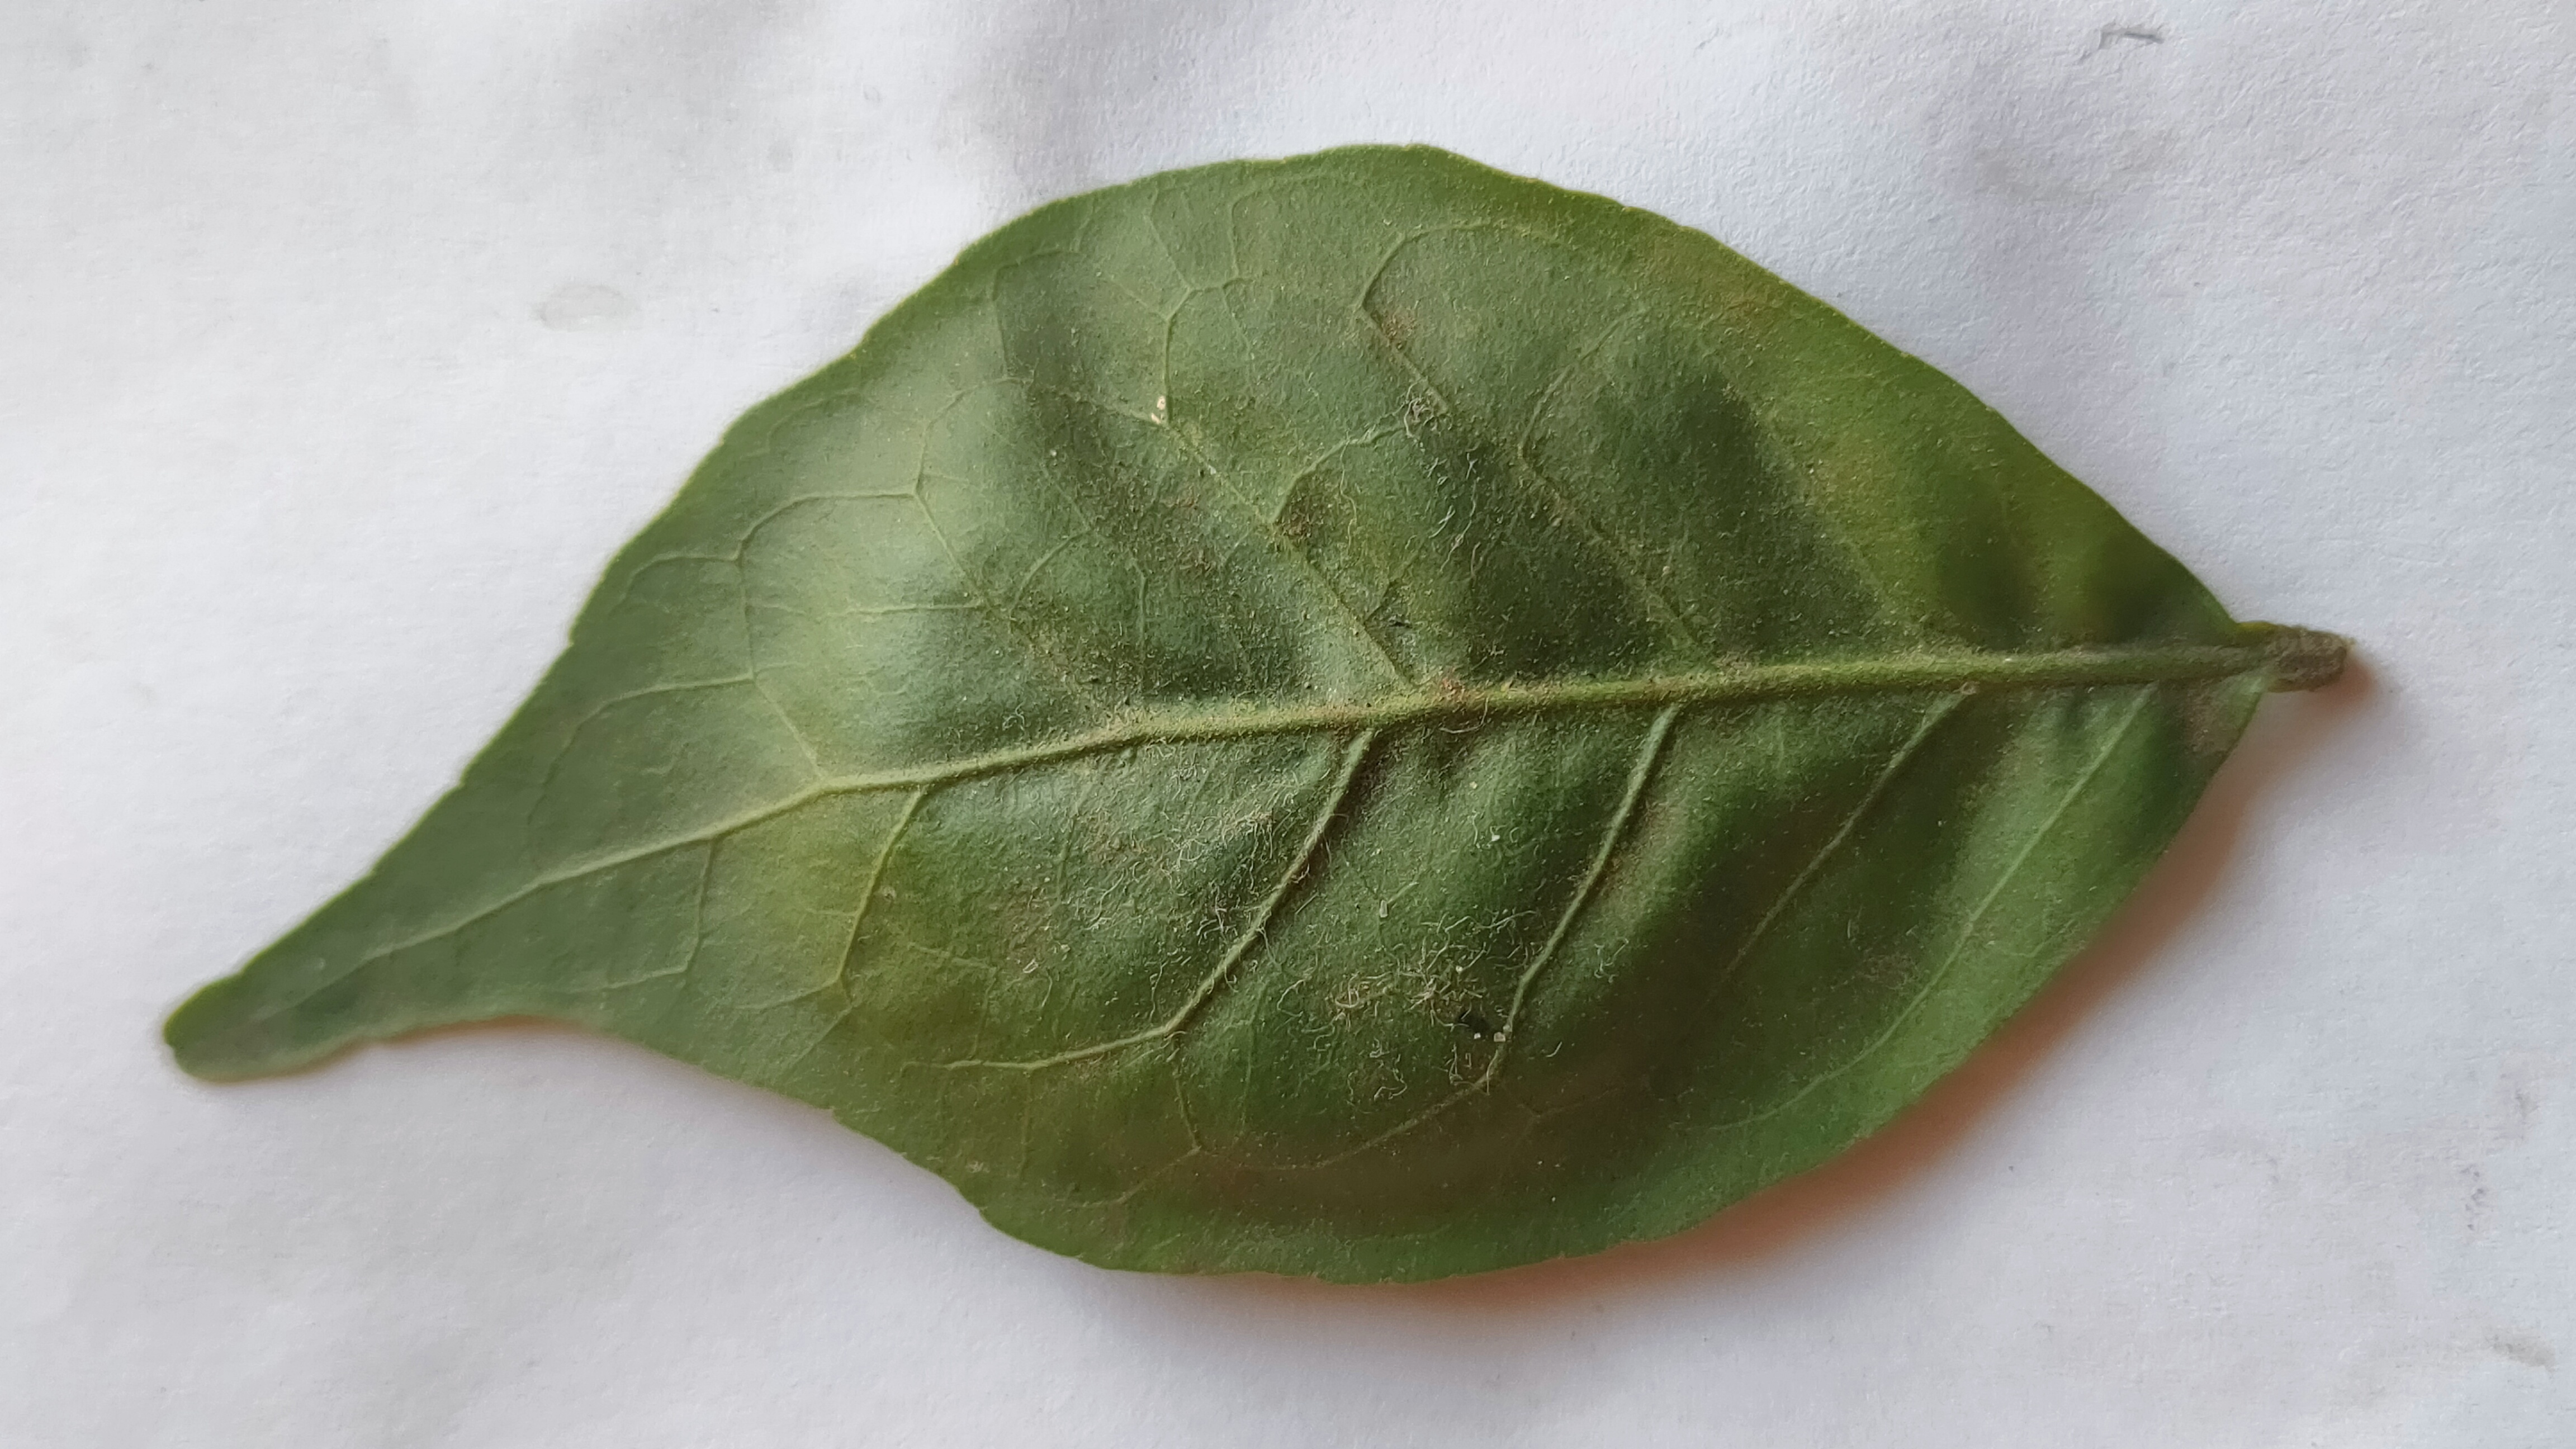
Leaf variety: Aegle marmelos